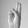
ASL letter: U